Dodge

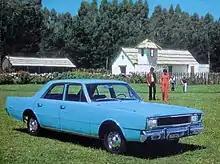
An Argentine Dodge Polara, produced from 1968 until 1980

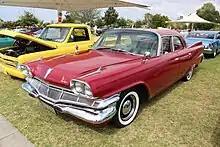
Australian produced 1960 Dodge Phoenix

Ever since Dodge began building their cars in 1914, the company also offered light truck models. Initially, these were largely based on the existing passenger cars, but eventually gained their own chassis and body designs as the market matured. During the 1930s and 1940s, light- and medium-duty models were offered at first, then a heavy-duty range was added. The very large, new Warren Truck Assembly plant was built in Michigan, just north of Detroit, and opened in 1938, producing Dodge trucks ever since.